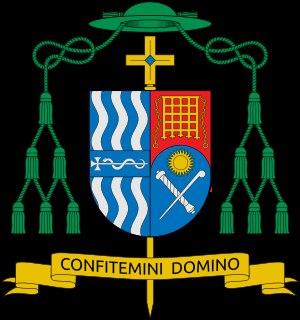
Paul Joseph Swain, né le 12 septembre 1943 à Newark, est un évêque catholique américain, évêque du diocèse de Sioux Falls de 2006 à 2019. Sa devise est Confitemini Domino.